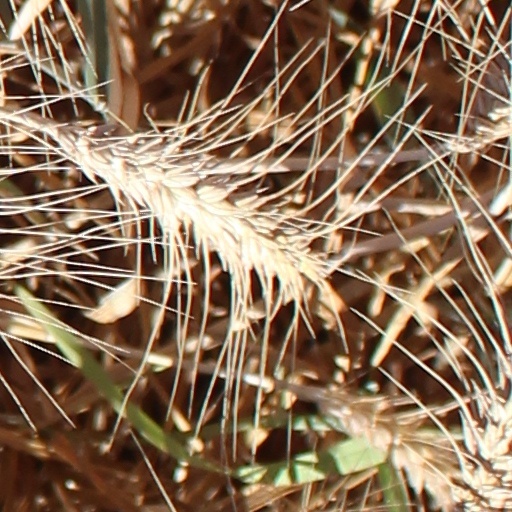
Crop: wheat